Spiritualism (movement)

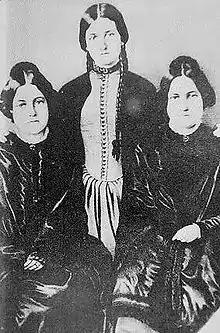
The Fox sisters

Spiritualists often set March 31, 1848, as the beginning of their movement. On that date, Kate and Margaret Fox, of Hydesville, New York, reported that they had made contact with a spirit that was later claimed to be the spirit of a murdered peddler whose body was found in the house, though no record of such a person was ever found. The spirit was said to have communicated through rapping noises, audible to onlookers. The evidence of the senses appealed to practically minded Americans, and the Fox sisters became a sensation. As the first celebrity mediums, the sisters quickly became famous for their public séances in New York. However, in 1888 the Fox sisters admitted that this contact with the spirit was a hoax, though shortly afterward they recanted that admission.